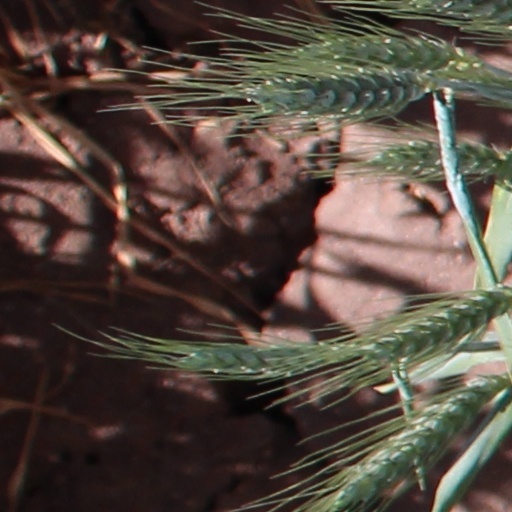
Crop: wheat